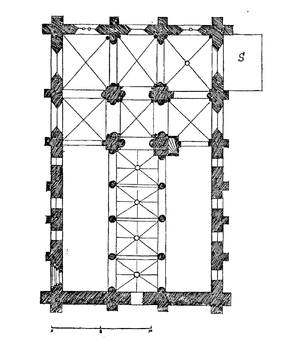
L'église Notre-Dame est une église catholique paroissiale située à Théméricourt, dans le Val-d'Oise, en France. Ses parties les plus anciennes sont la croisée du transept et le clocher jusqu'à l'étage de beffroi, et peuvent être datées de la période comprise entre 1150 et 1180. Le style reflète la transition du roman vers le gothique, comme en témoignent les chapiteaux des quatre arcades autour du carré du transept et à l'ouest du chœur. Les chapelles latérales du chœur et la nef n'ont été bâties que plus tard, après que l'église fut donnée au prieuré Saint-Lô de Rouen en 1205. Ici l'architecture est caractéristique de la période gothique, mais les remaniements sont nombreux. Dans les chapelles, ils s'expliquent par des réparations à la suite de la guerre de Cent Ans et l'installation de retables devant le chevet. Dans la nef, le principal changement intervient avec son voûtement d'ogives dans le style de la Renaissance, sous le seigneur Achim d'Abos, entre 1568 et 1609. Les voûtes, aux clés richement décorées, retombent sur des consoles engagées dans les piliers au-dessus des chapiteaux du début du XIIIᵉ siècle, ce qui est une disposition assez rare.